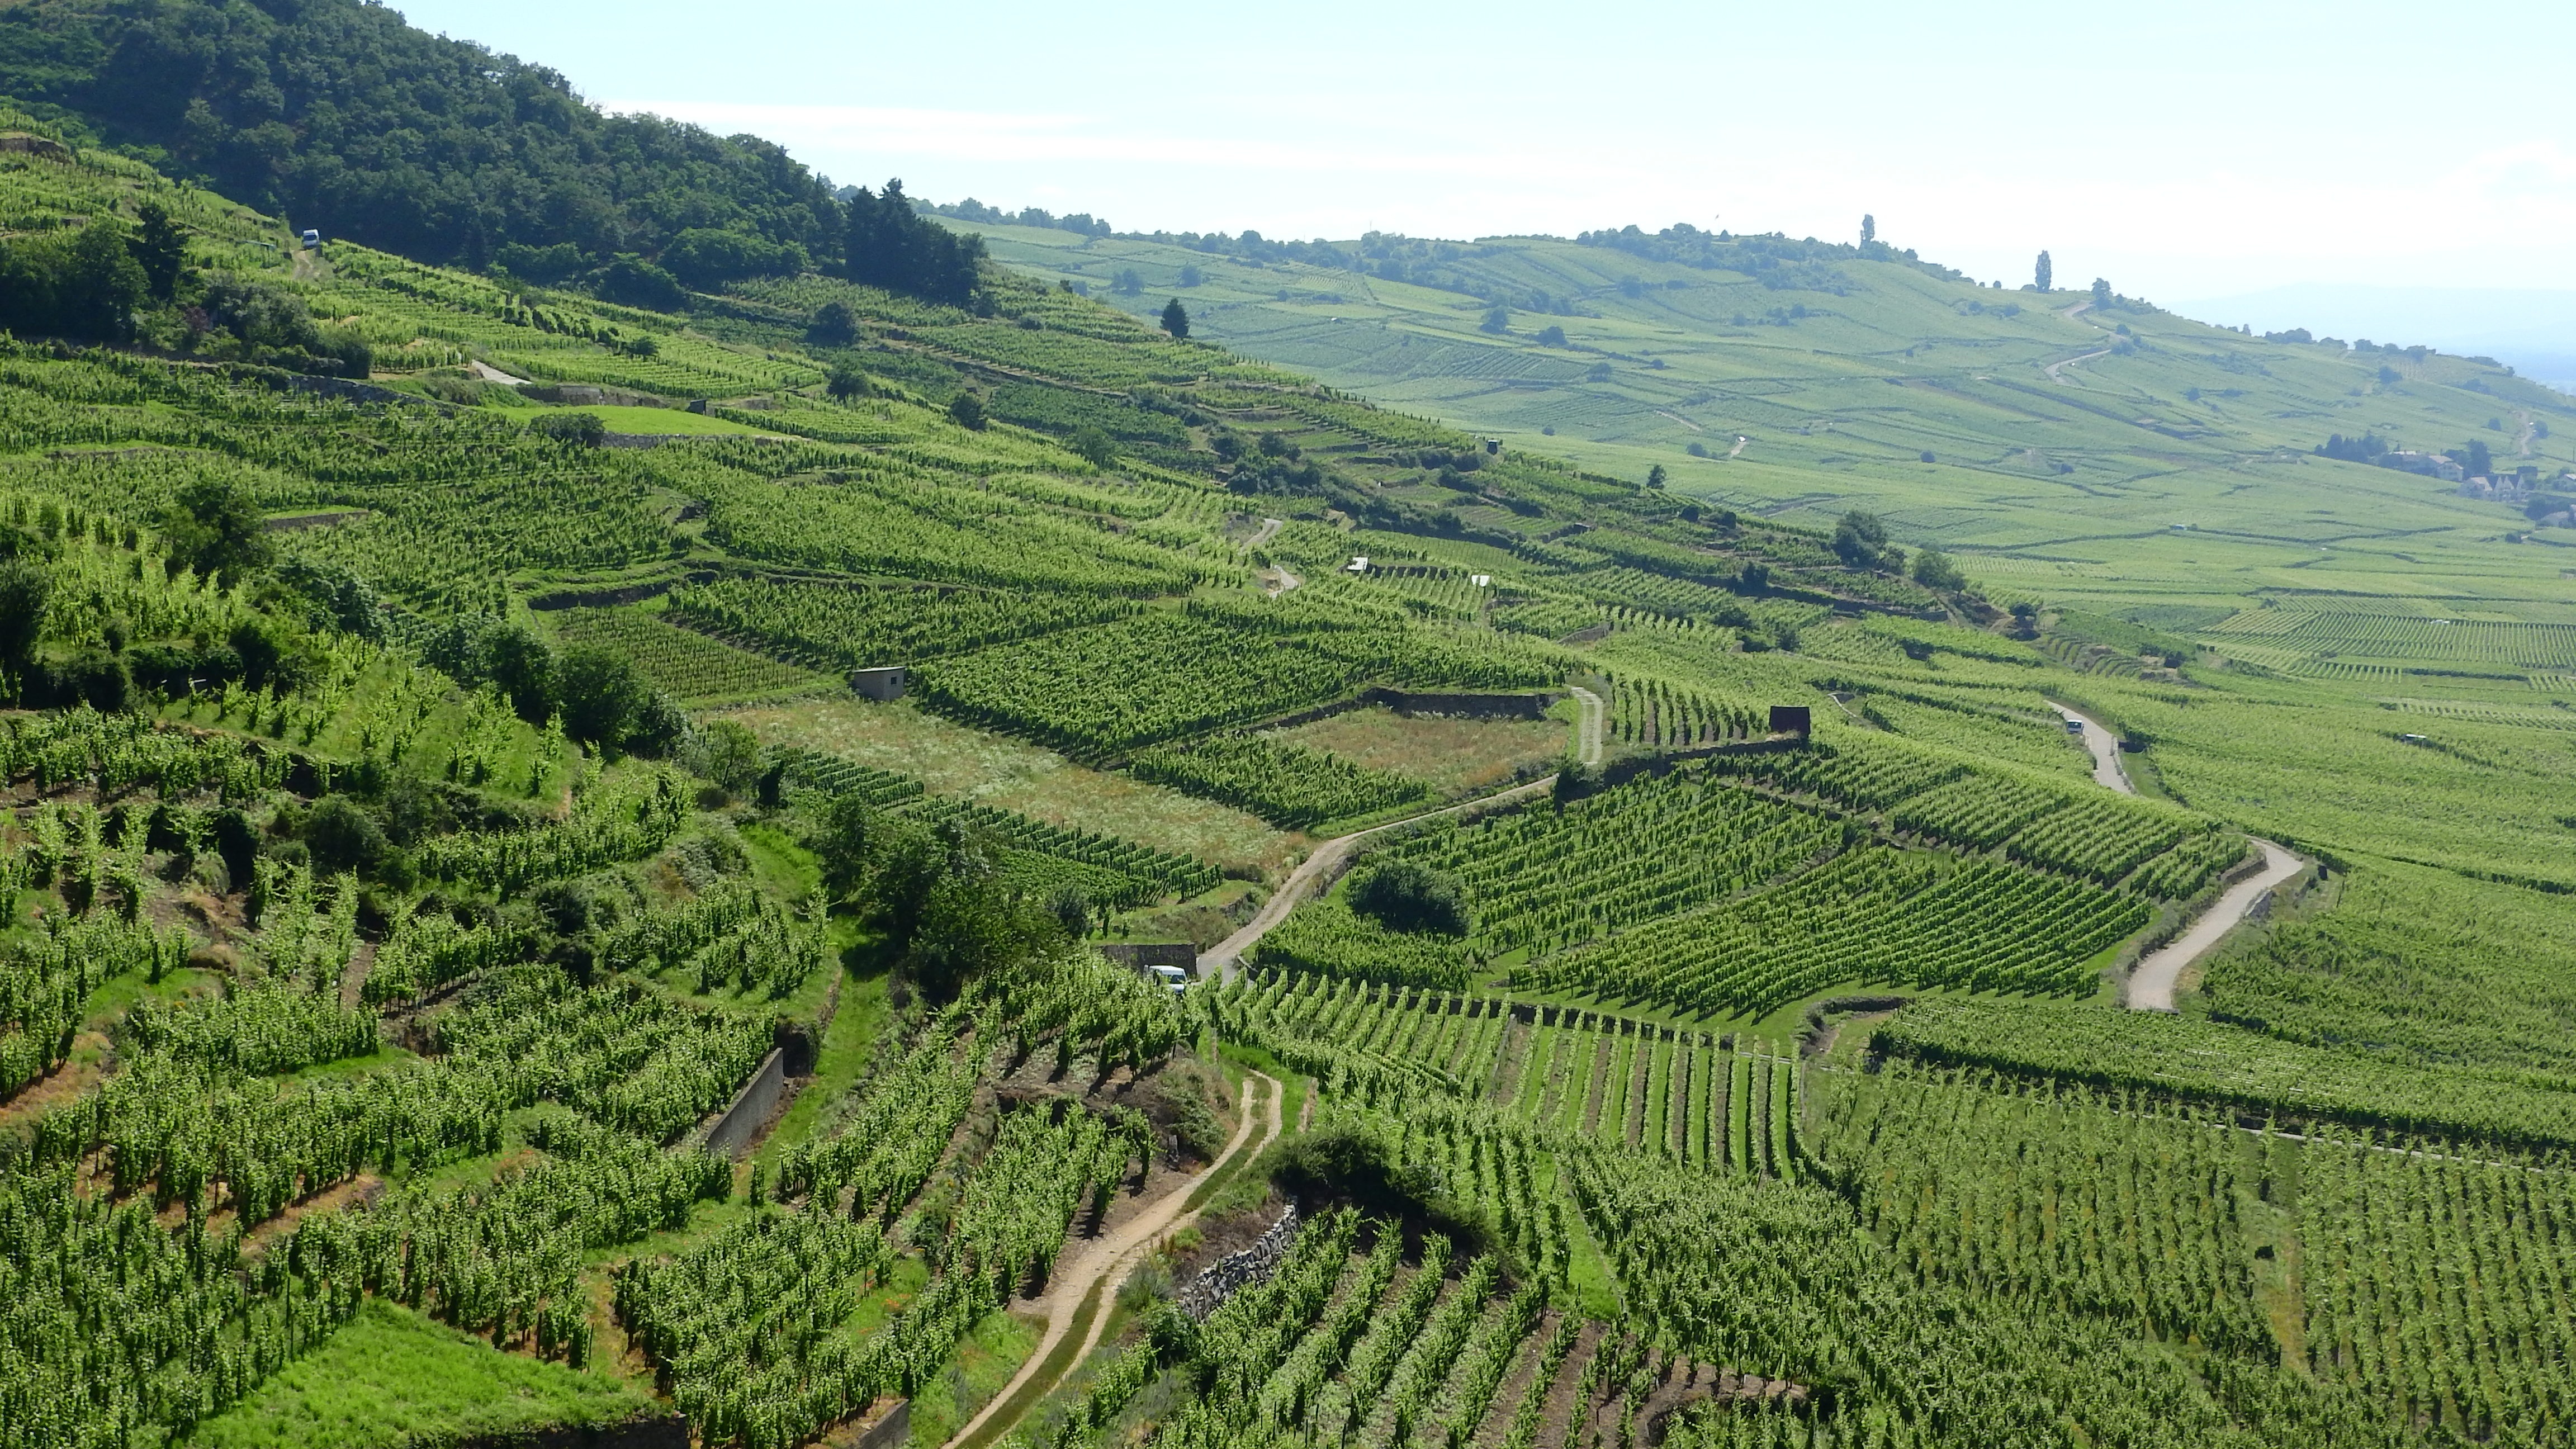
landscape, vineyard, field, hill, valley, france, pasture, soil, agriculture, highland, plain, grapevine, terrace, grassland, plantation, plateau, viticulture, alsace, rural area, paddy field, aerial photography, hill station, geographical feature